Channel Island, Northern Territory

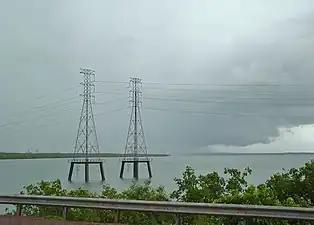
Electricity pylon carrying High voltage power from the power station at Channel Island, Northern Territory.

Channel Island is a suburb in the Middle Arm region of Darwin in the Northern Territory of Australia. It is located in the local government area of Litchfield. Channel Island Power Station and the Darwin Aquaculture Centre are located on the island.